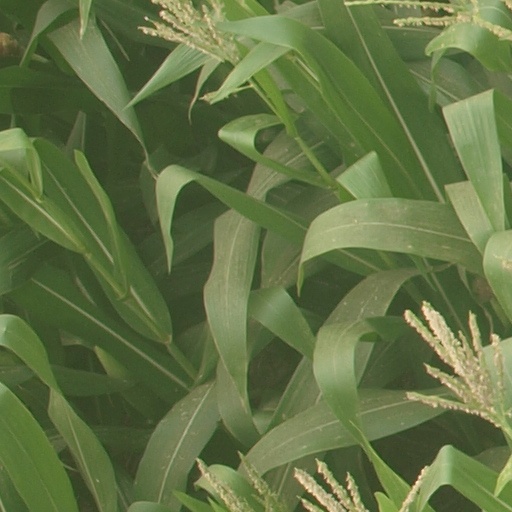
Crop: maize; corn